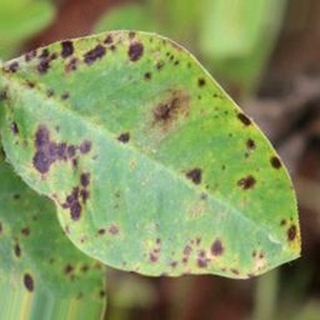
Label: groundnut_late_leaf_spot